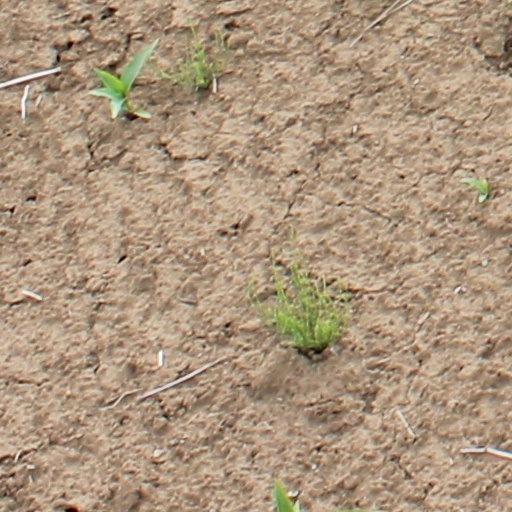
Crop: wheat